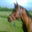
Label: horse